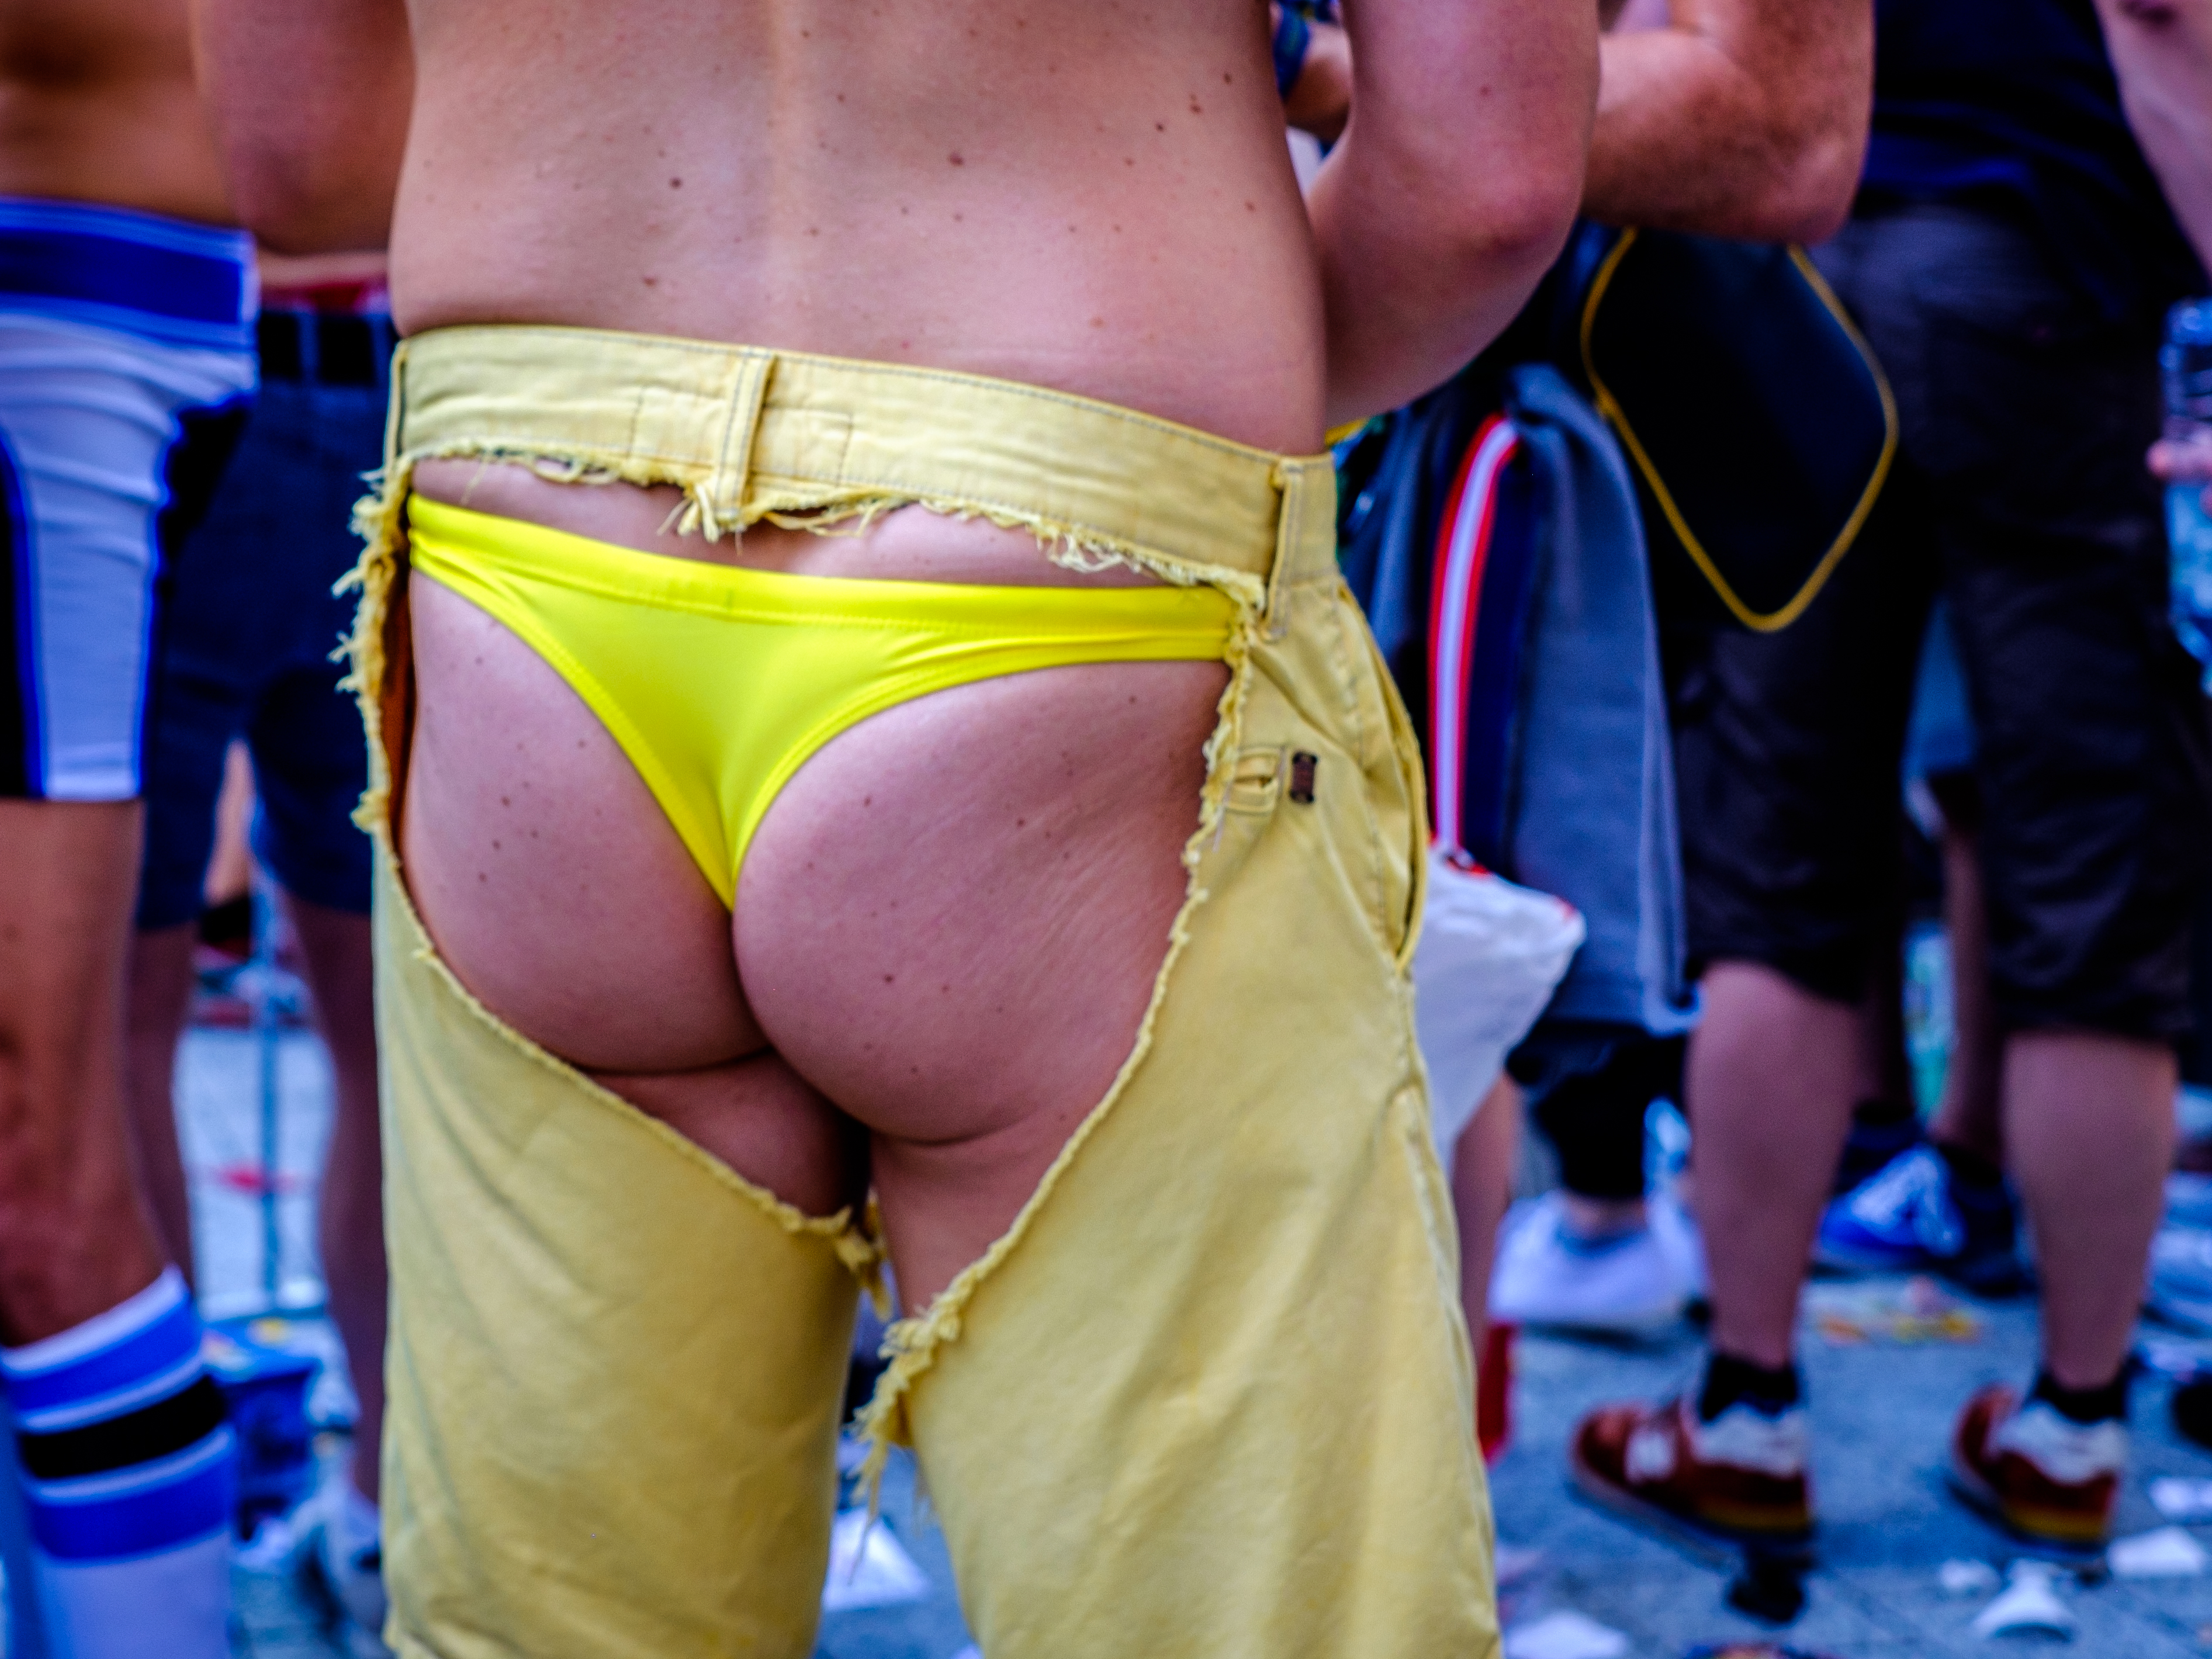
man, people, woman, street, string, city, explore, standing, carnival, color, clothing, yellow, parade, streetphotography, flickr, ass, project, candid, creativecommons, festival, triangle, sports, stadt, germany, deutschland, scene, farbe, detail, event, buttocks, gelb, costume, clothes, underwear, stuttgart, wrestling, menschen, strase, unposed, ungestellt, strasenfotografie, fest, mann, 365, 366, erwachsener, fujixt1, fujifilmxt1, project365, projekt, szene, adult, photoaday, pictureaday, project366, streettog, tog, zweisichtde, zweisichtig, bekleidung, kleidung, querformat, landscapeformat, 43, stehend, veranstaltung, dreieck, po, christopherstreetday, arsch, csd, ges s, hintern, umzug, unterhose, unterw sche, buttom